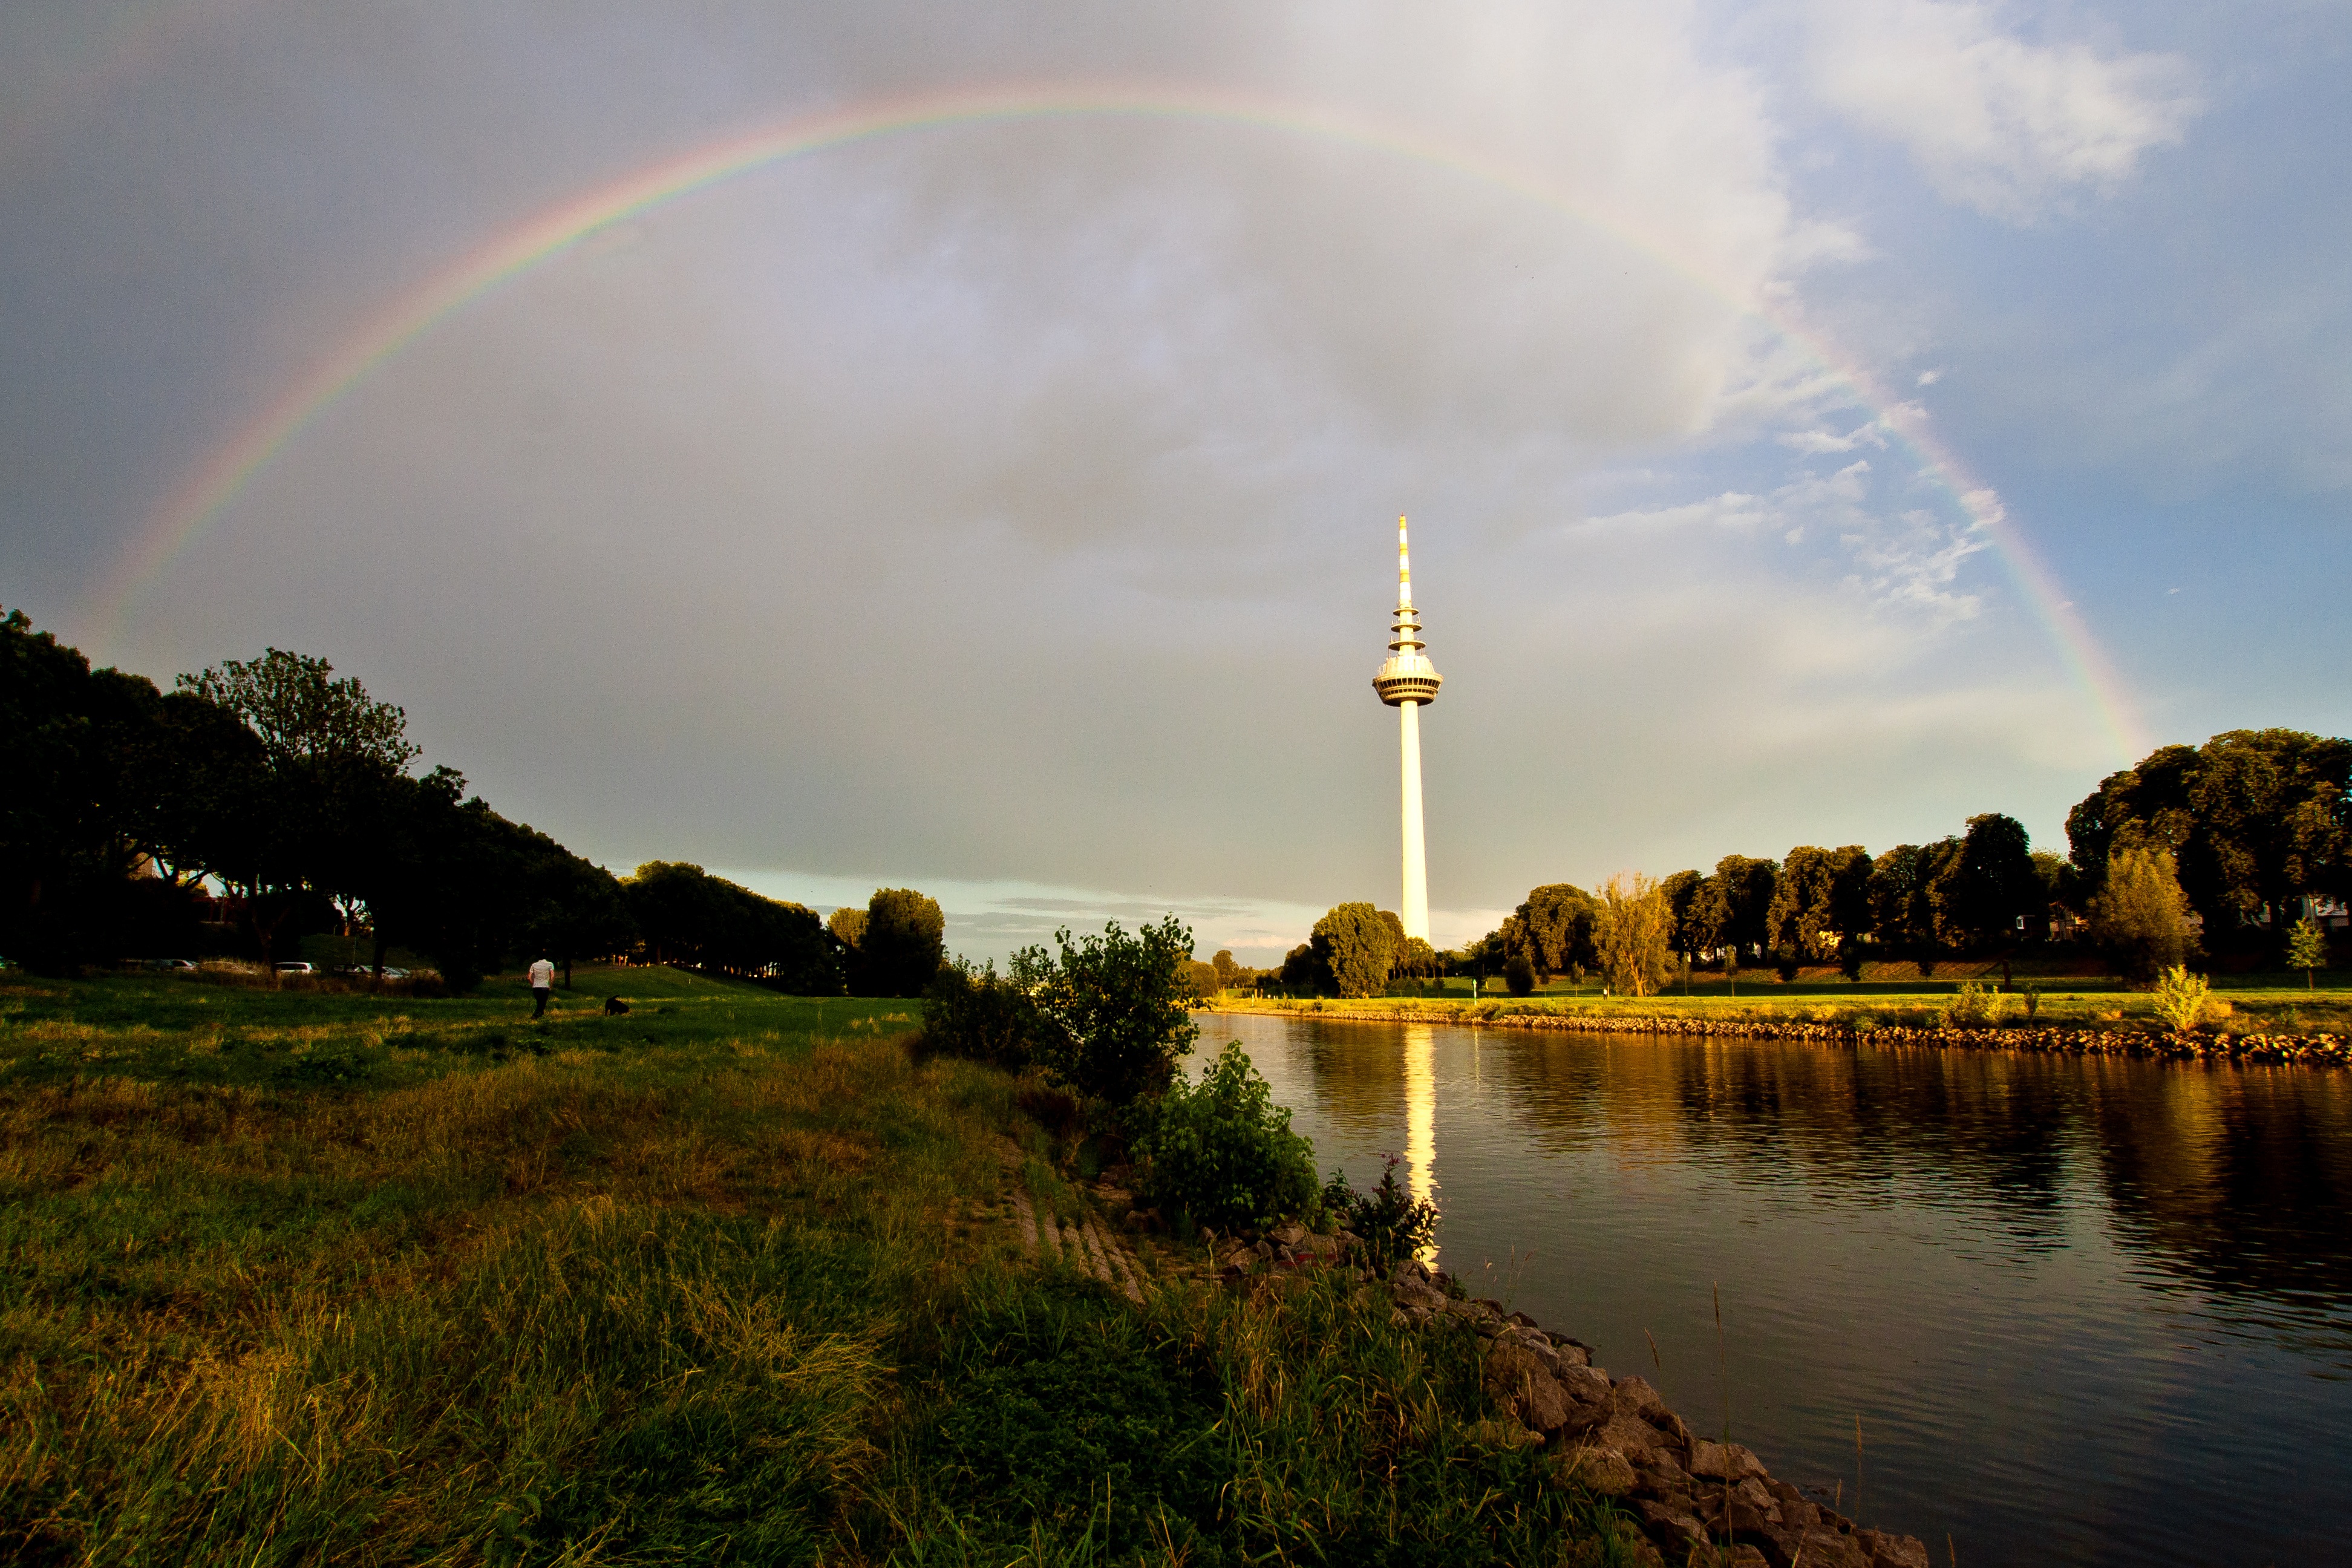
cloud, night, sunlight, morning, dawn, dusk, evening, reflection, rainbow, mood, mannheim, neckar, tv tower, meteorological phenomenon, atmospheric phenomenon